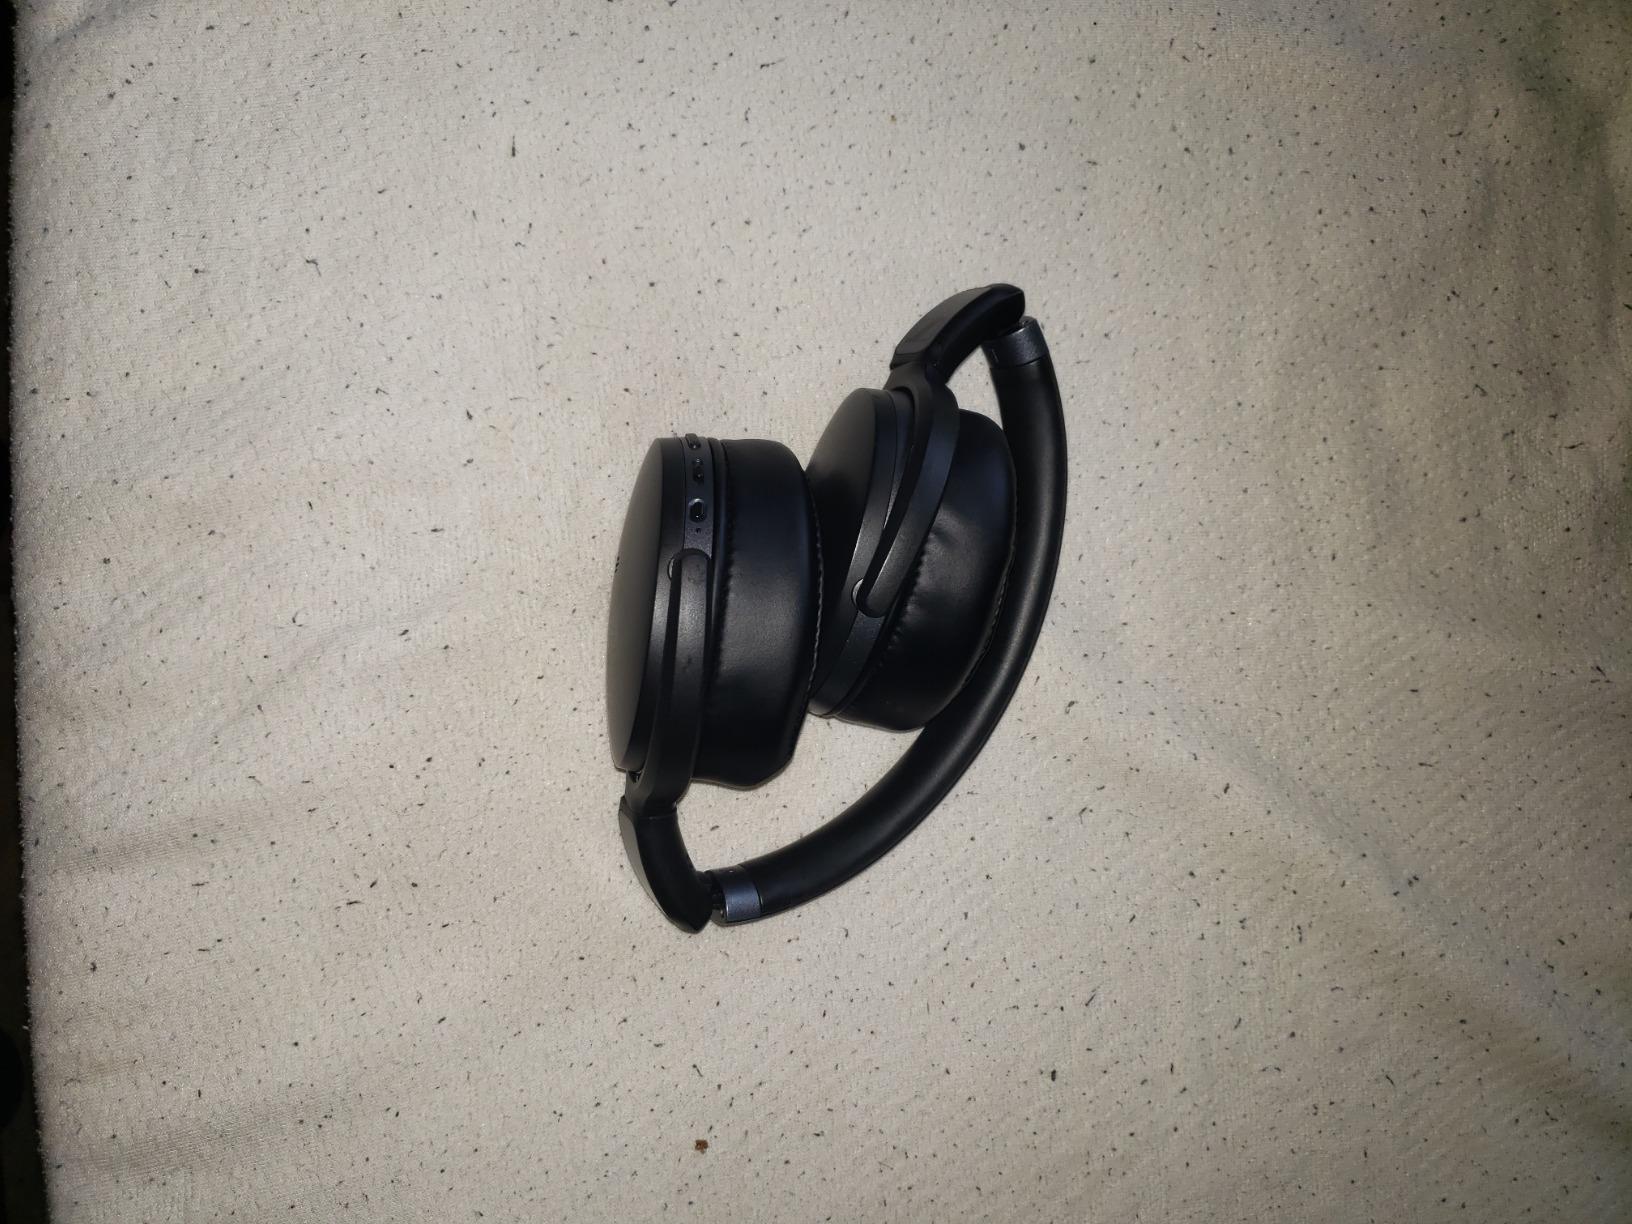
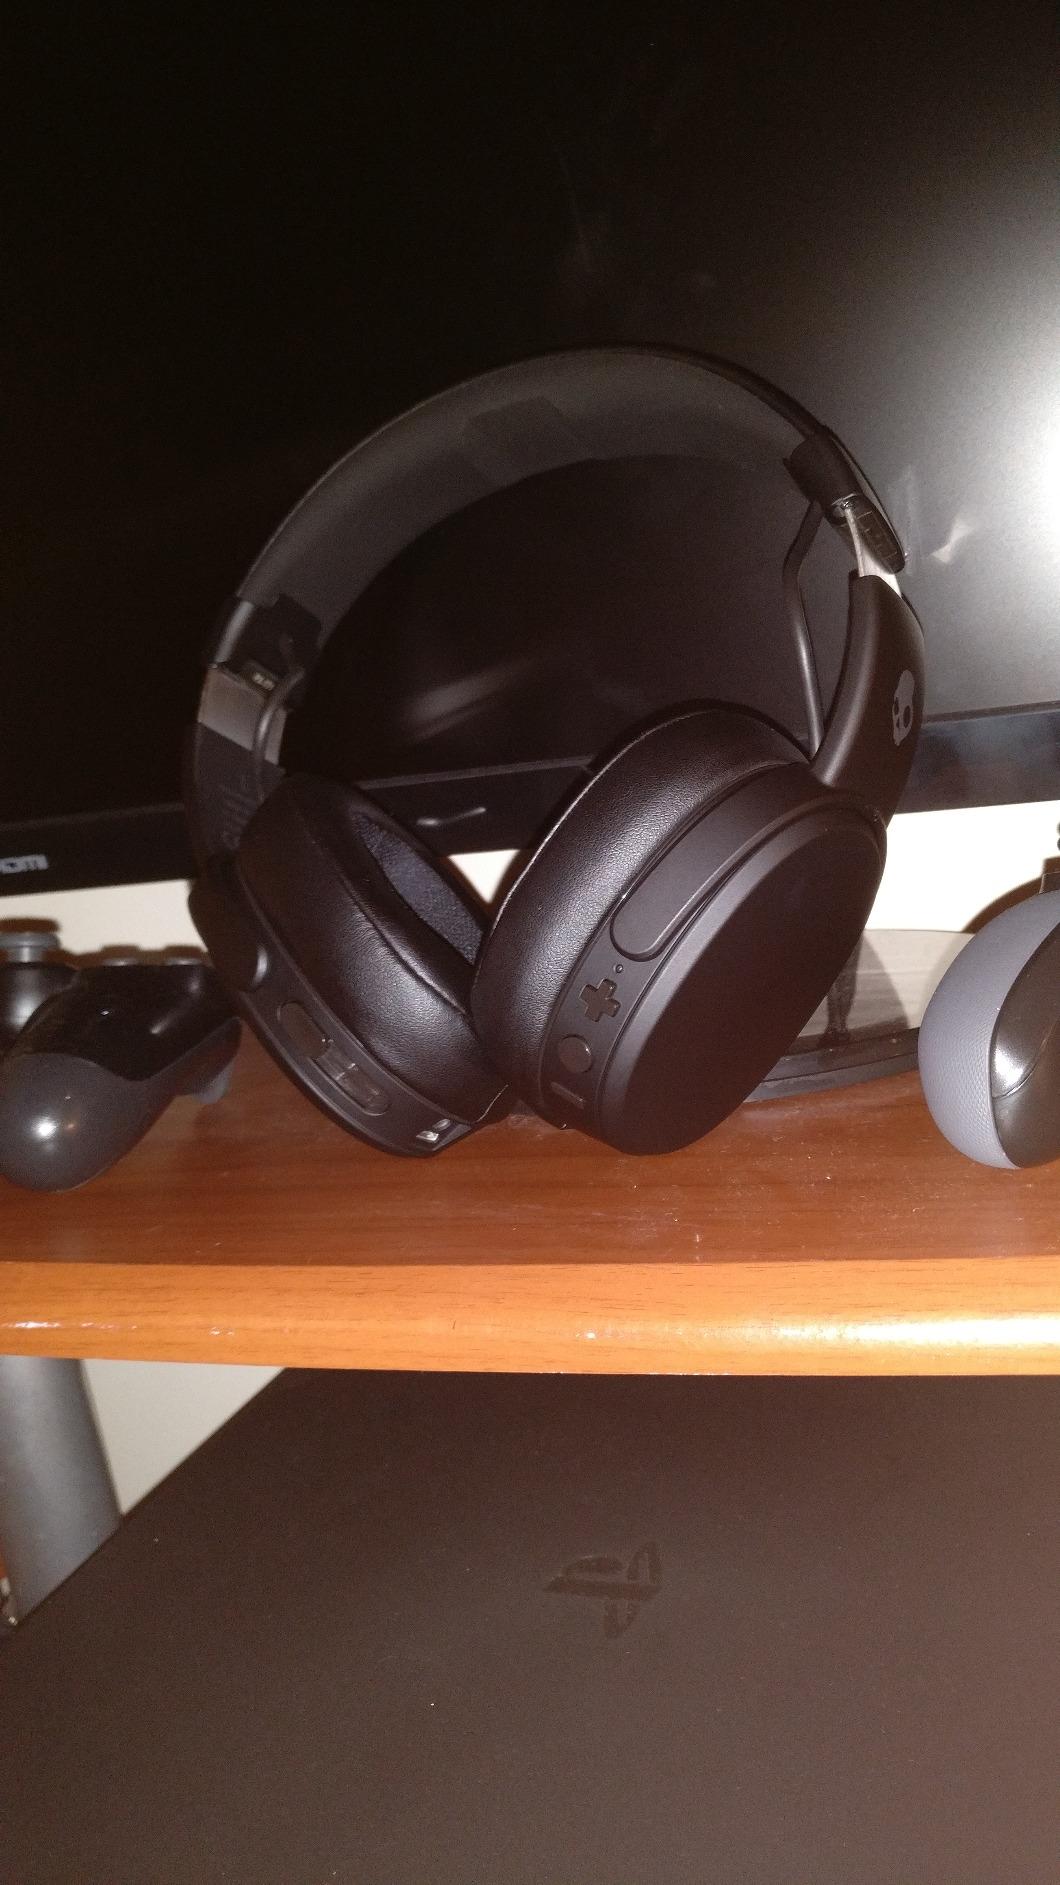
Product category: headphones
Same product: no